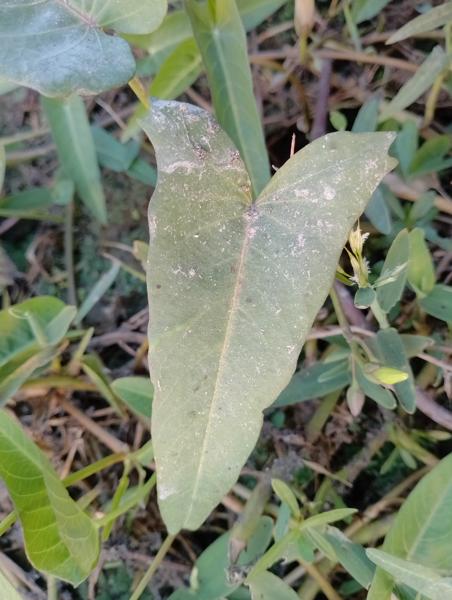
Weed species: Ipomoea aquatic